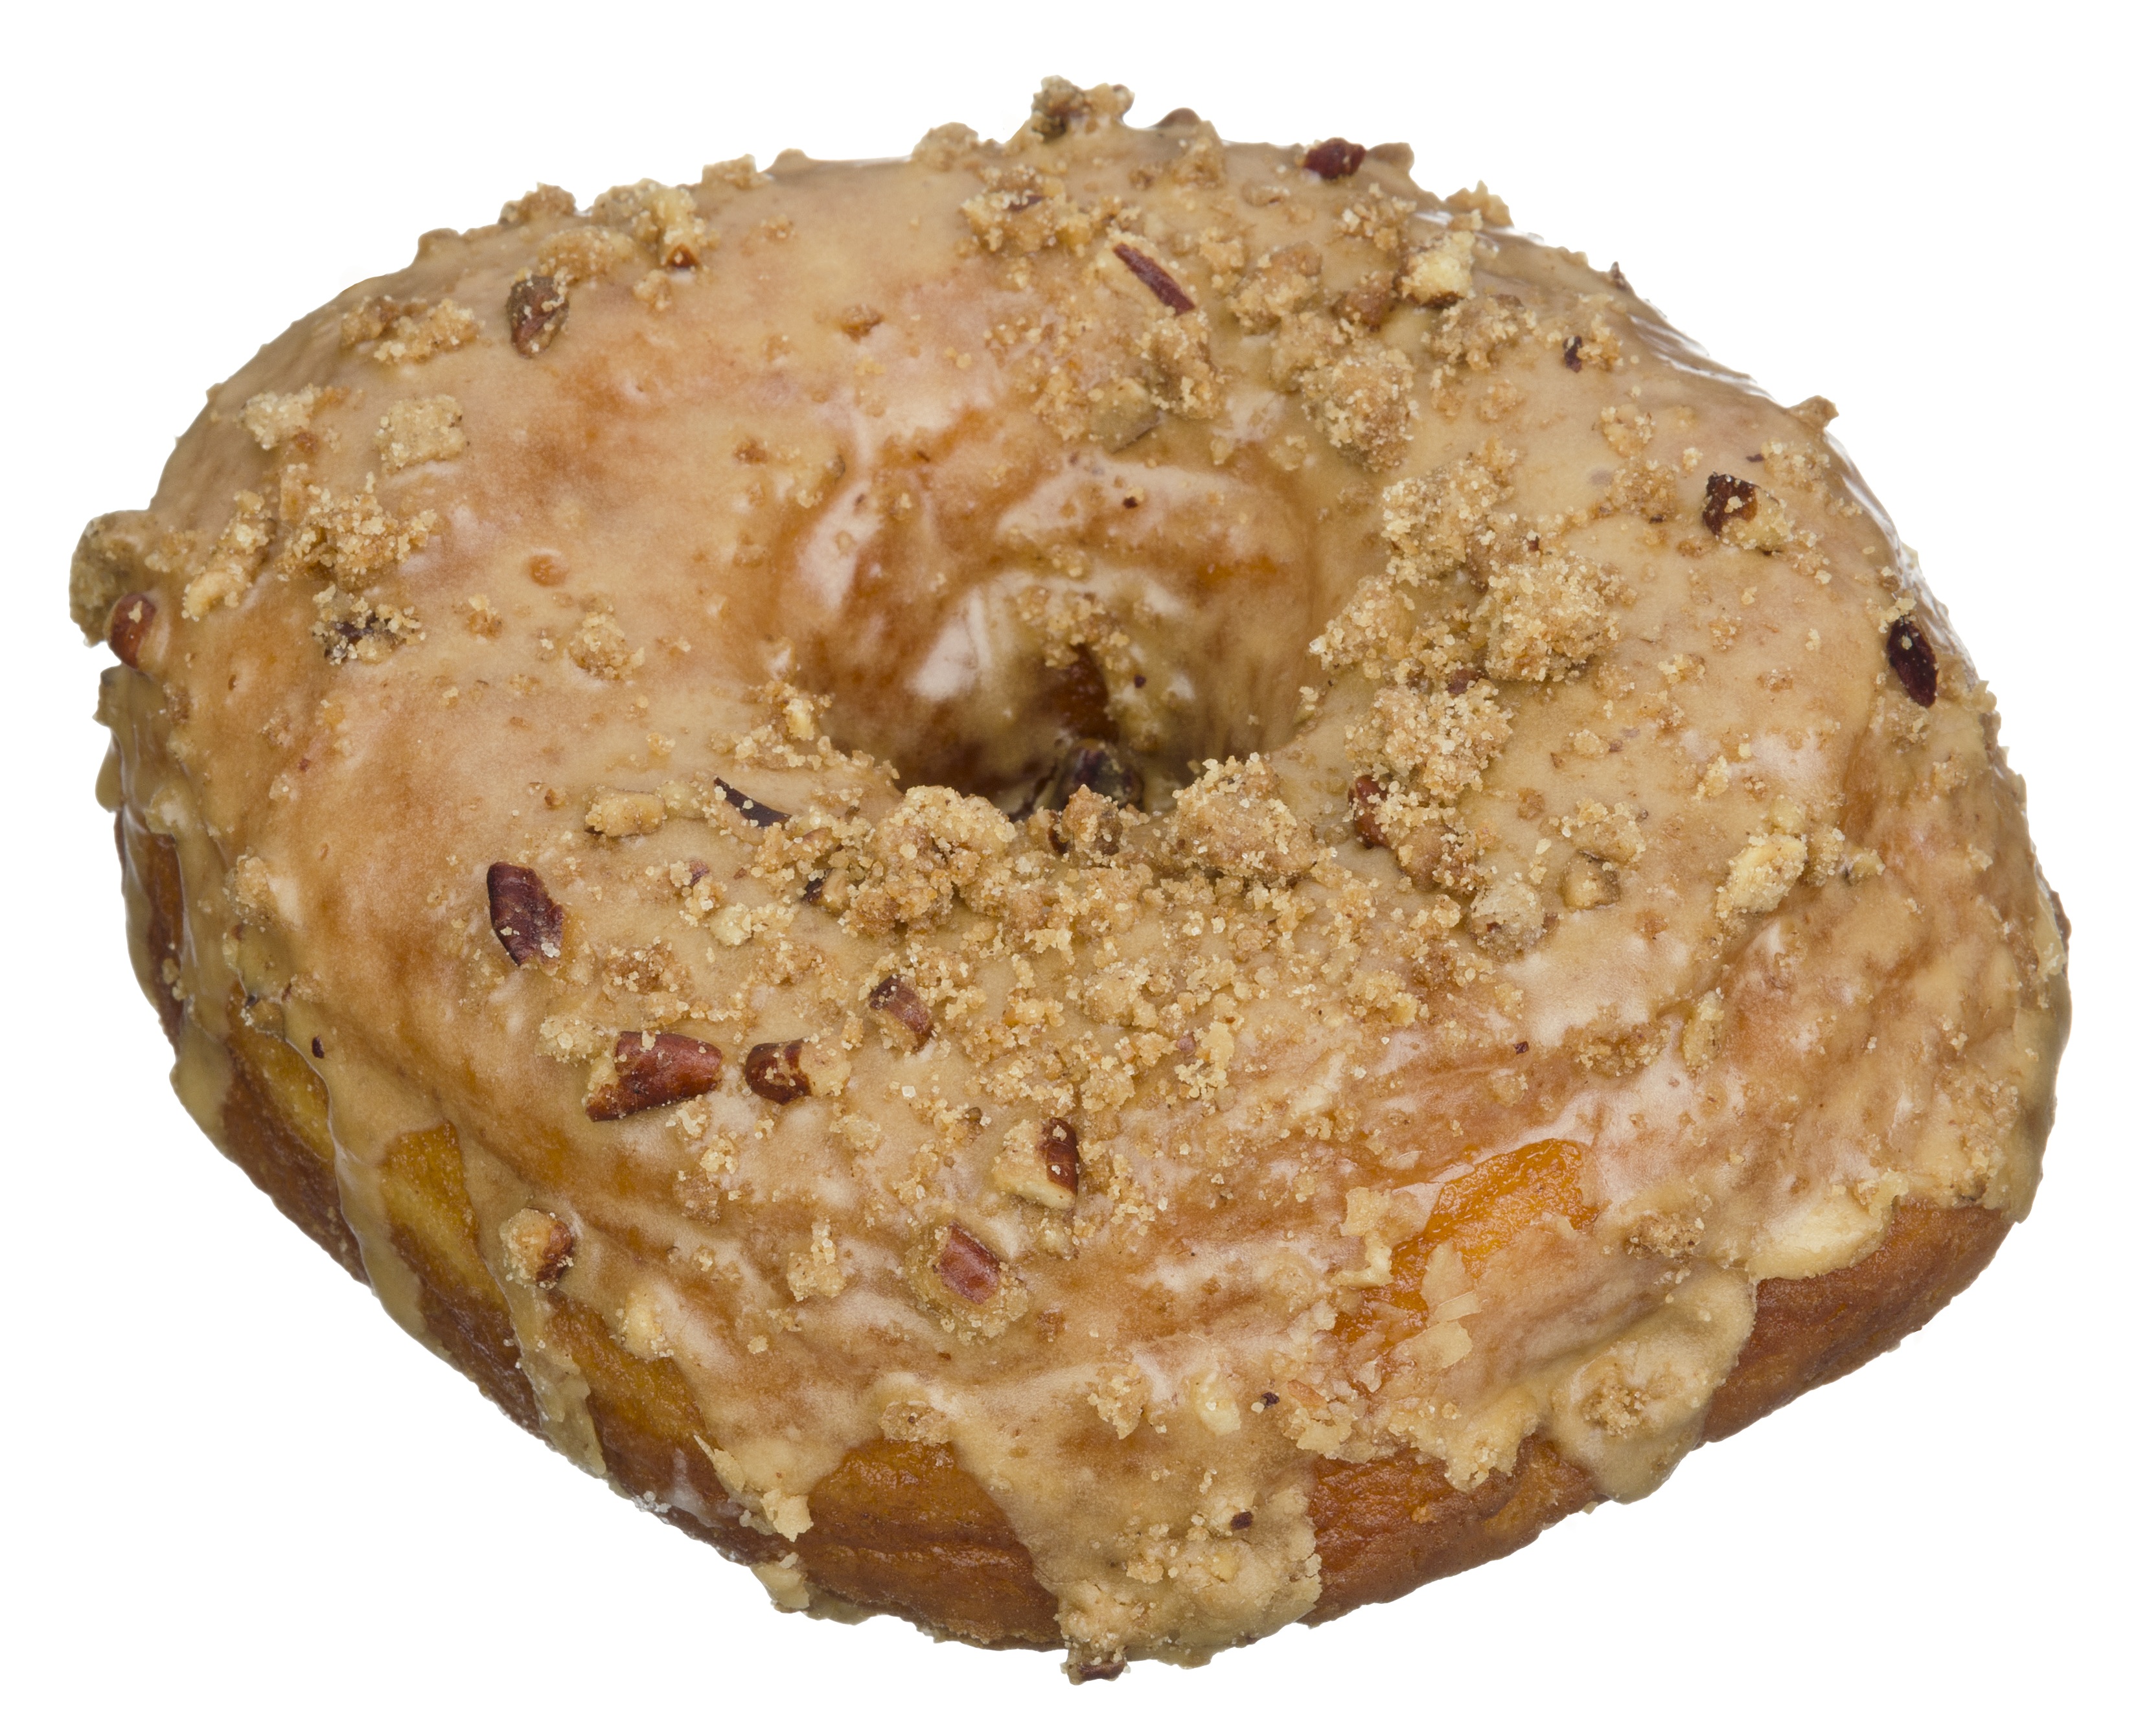
sweet, dish, food, produce, breakfast, dessert, delicious, cake, pastry, dough, donut, fat, sugar, diet, baked goods, unhealthy, cafe au lait